Two-nation theory

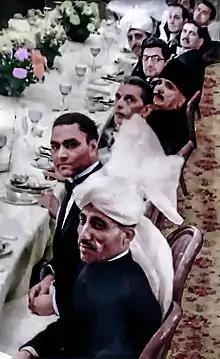
Jinnah and Iqbal

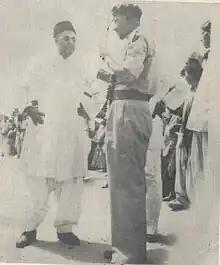
Third Caliph of the Ahmadiyya Muslim Jama'at Mirza Nasir Ahmad conversing with Furqan Force colonel Sahibzada Mubarak Ahmad,

In Muhammad Ali Jinnah's All India Muslim League presidential address delivered in Lahore, on March 22, 1940, he explained: